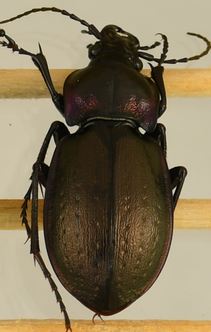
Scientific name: Carabus nemoralis
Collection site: Treehaven Site (TREE), plot TREE_003